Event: Nepal Earthquake
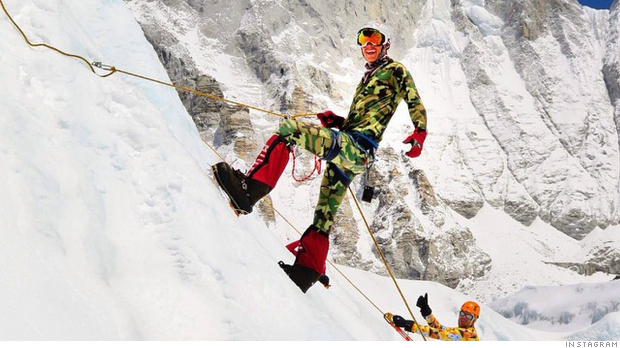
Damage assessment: no_damage